Andreas Skår Bjørnstad

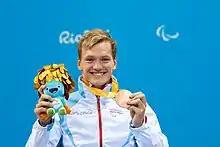
Bjørnstad in 2016

Andreas Skår Bjørnstad (born 14 April 1997), also written as Andreas Skaar Bjornstad, is a Norwegian Paralympic swimmer with cerebral palsy.